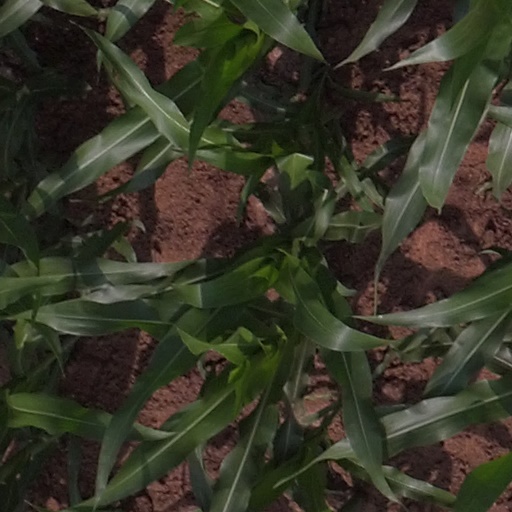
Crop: maize; corn